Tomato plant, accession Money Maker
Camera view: vertical (180 deg); turntable rotation: 270 degrees
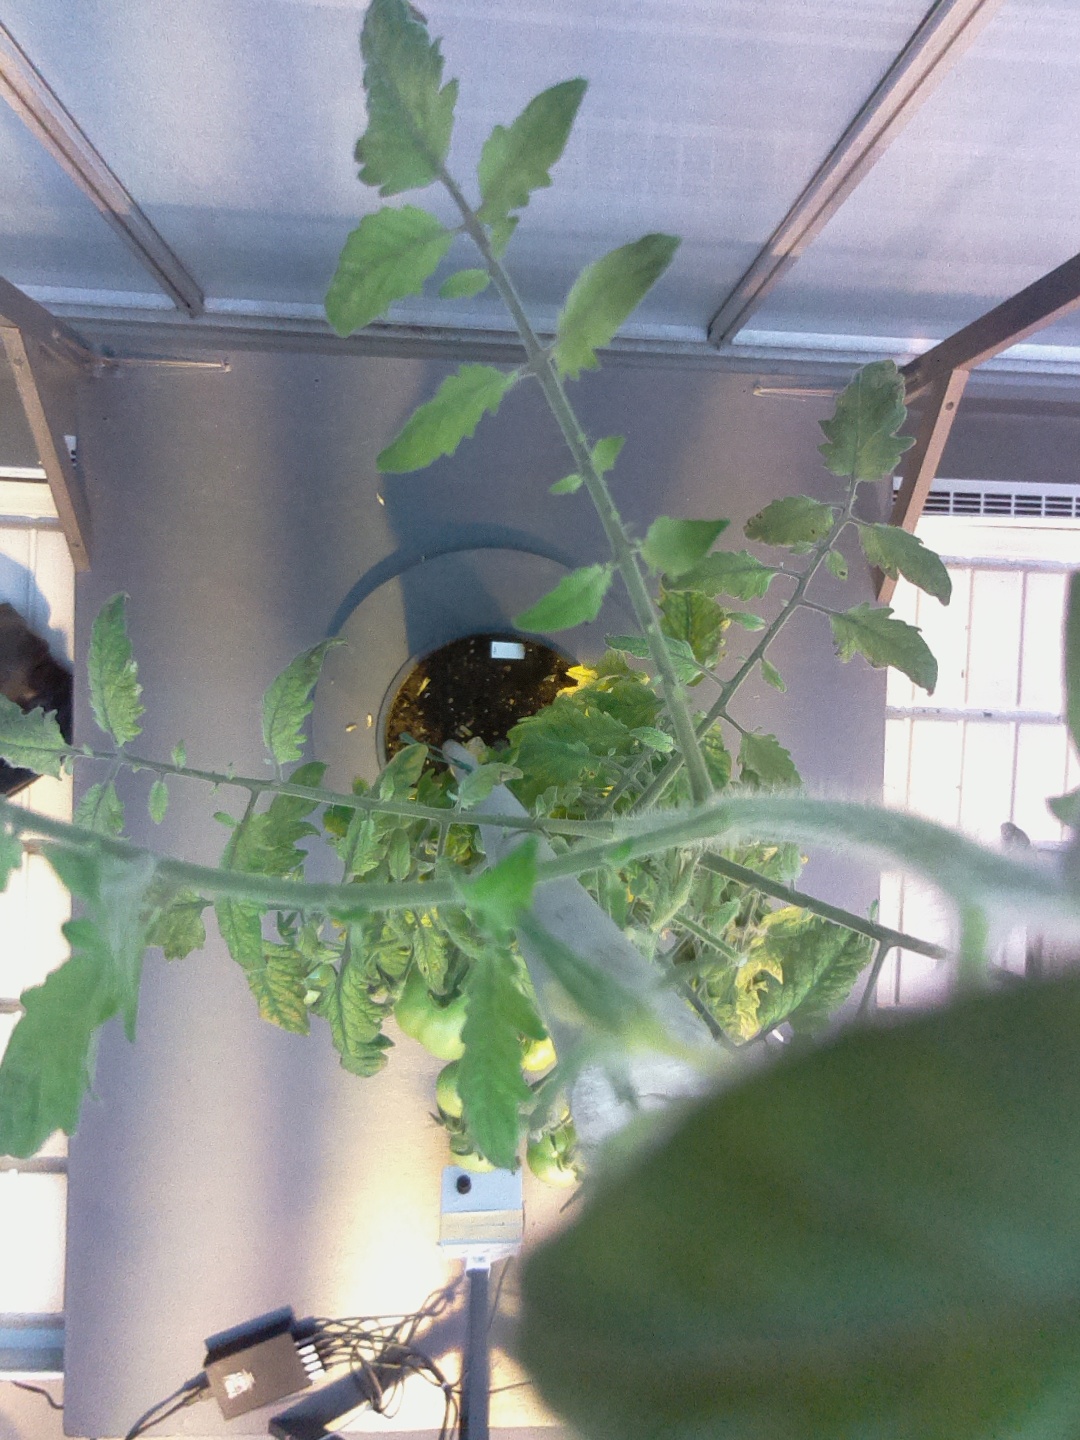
BBCH growth stage 76: 60%-70% of final fruit size